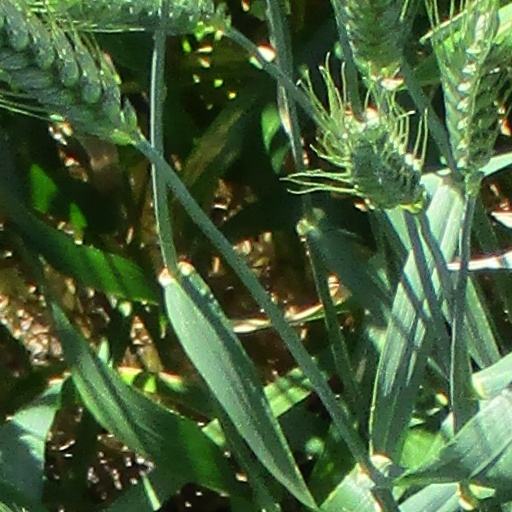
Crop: wheat